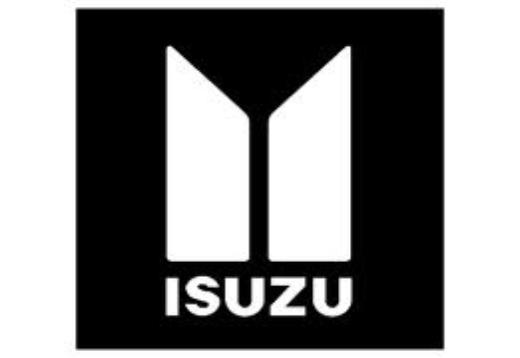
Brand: Isuzu-1
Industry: Transportation